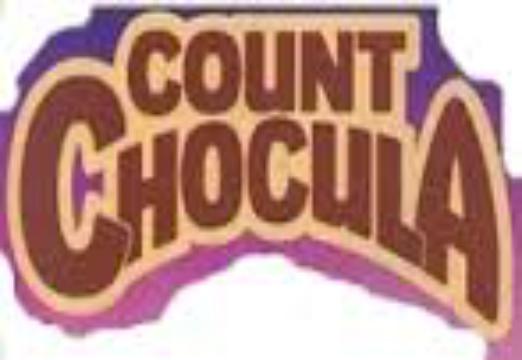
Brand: Count Chocula
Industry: Food